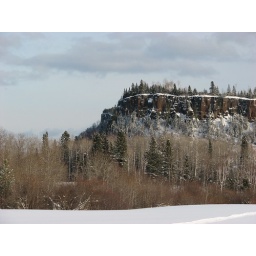
I couldn't decide which I liked better, so I uploaded a similar shot in black and white as well.